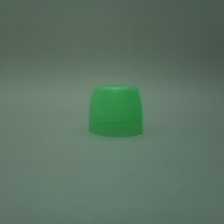
Color: green
Cap type: standard cap